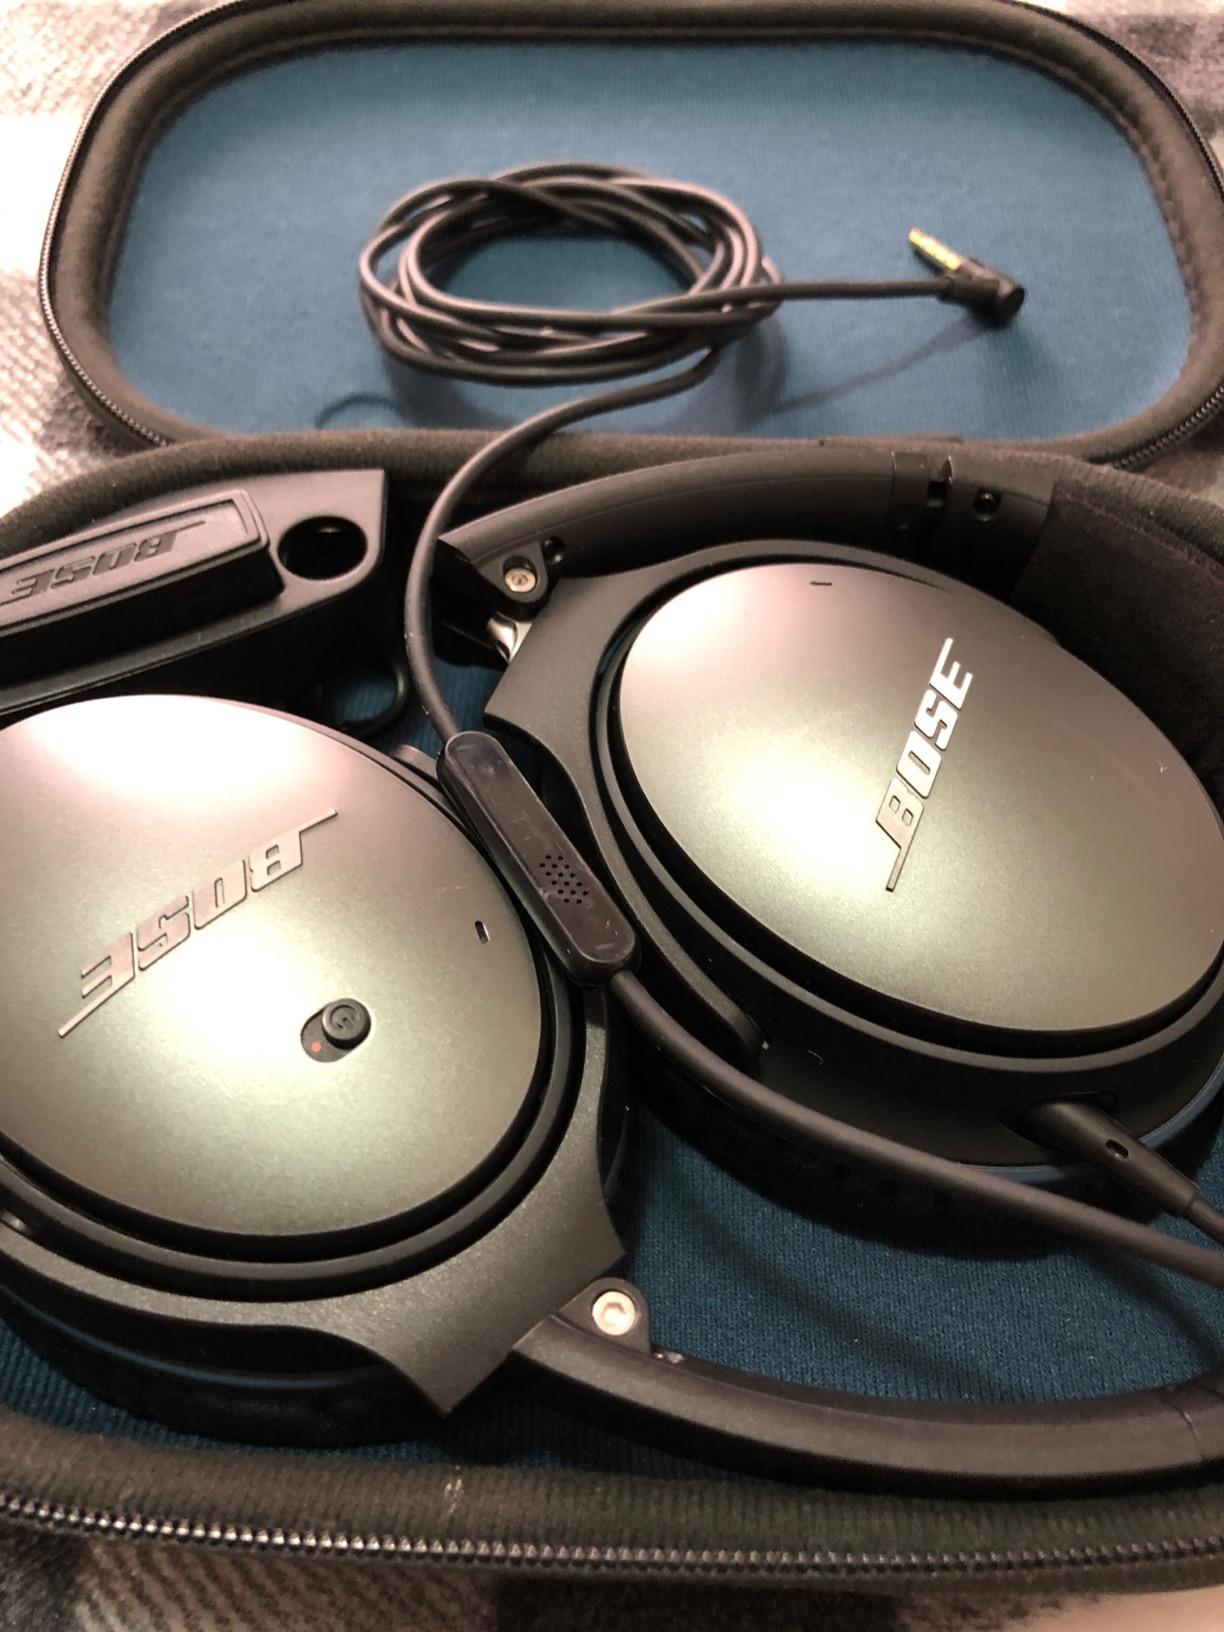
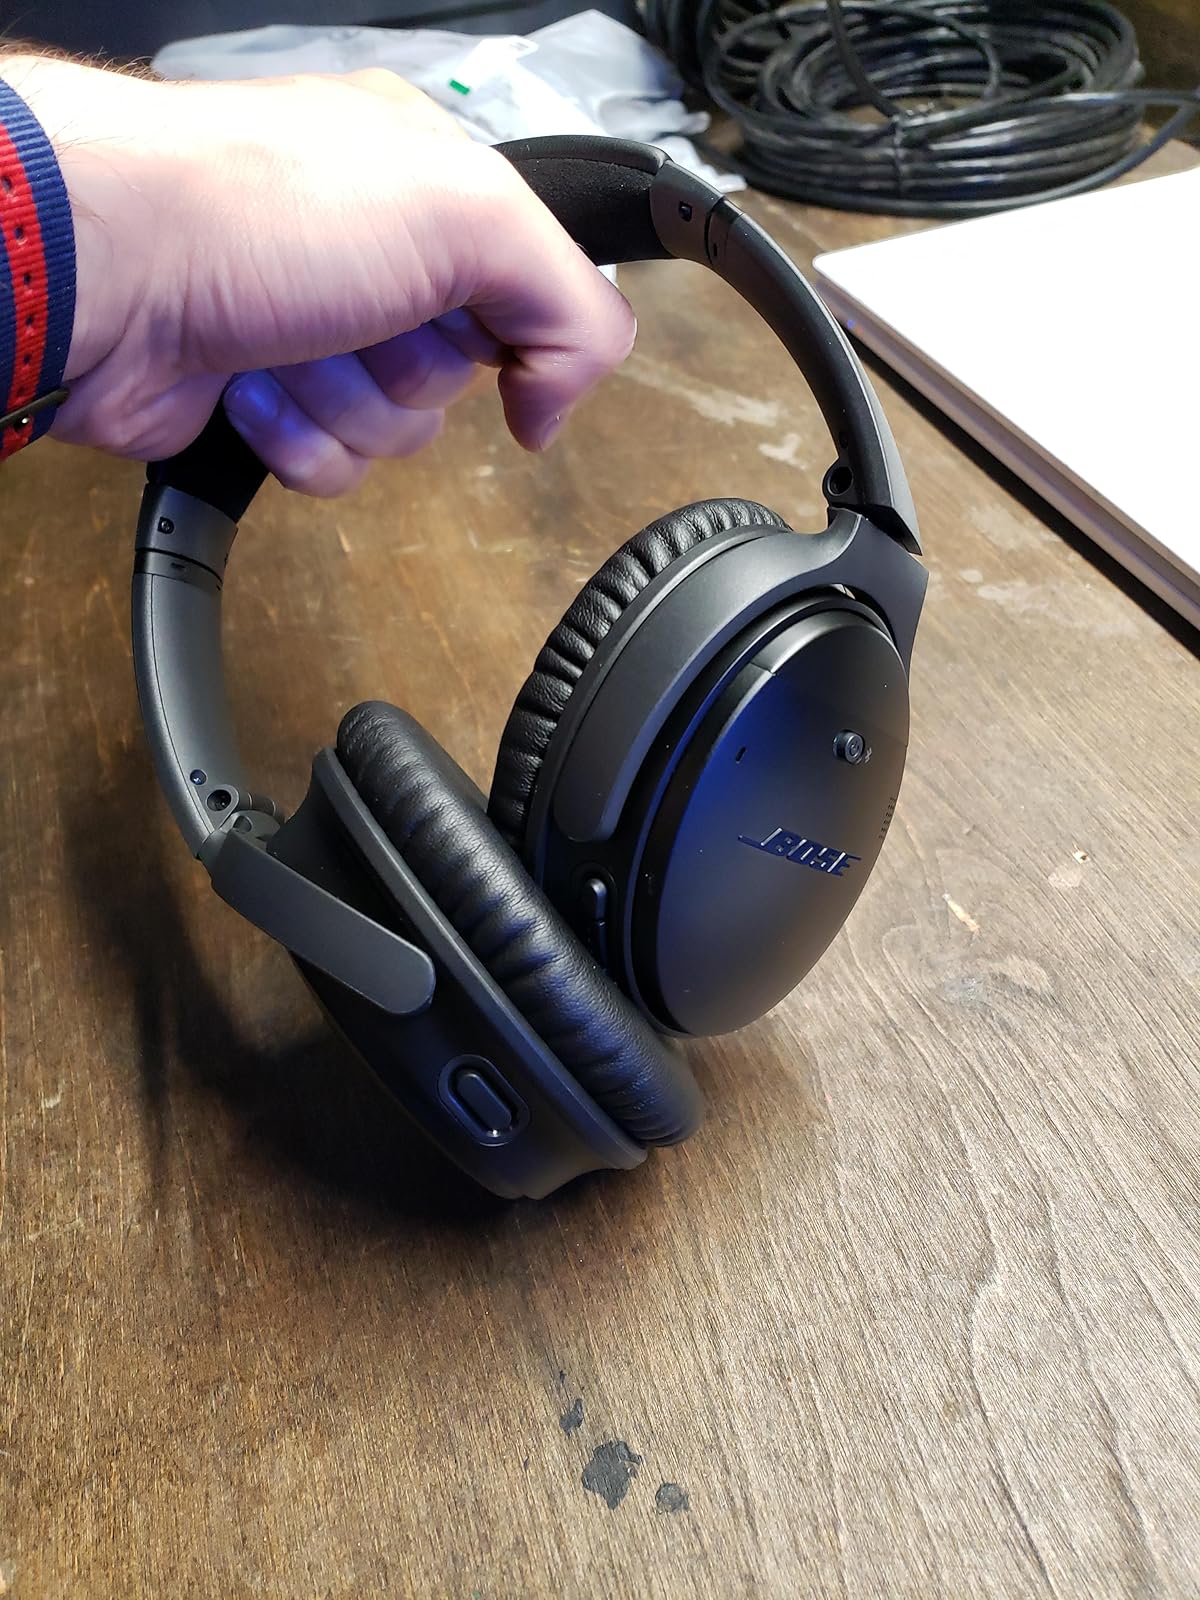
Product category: headphones
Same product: no